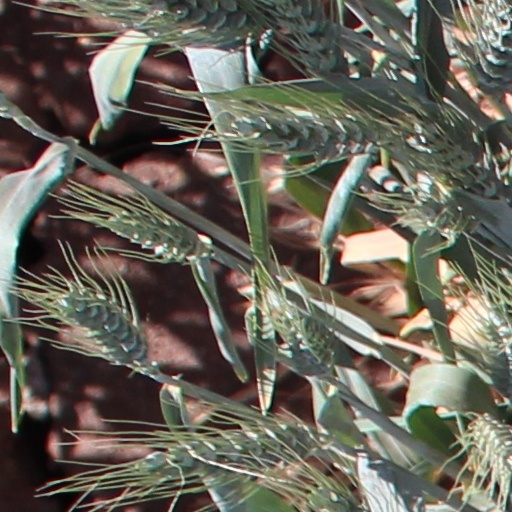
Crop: wheat